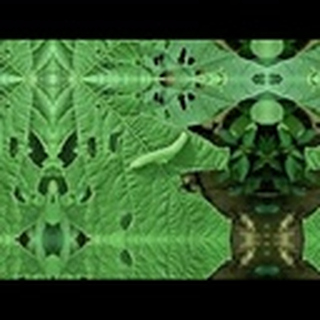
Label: cotton_army_worm